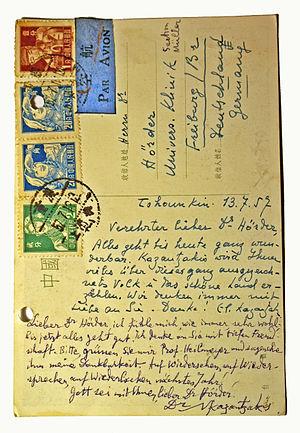
Níkos Kazantzákis ou Kazantzaki ou encore Kazantsakis, né le 18 février 1883 à Héraklion, en Crète, et mort le 26 octobre 1957 à Fribourg-en-Brisgau, est un écrivain grec principalement connu pour son roman Alexis Zorba, adapté au cinéma sous le titre Zorba le Grec par le réalisateur Michael Cacoyannis, et pour son roman La Dernière Tentation, adapté au cinéma par le réalisateur Martin Scorsese sous le titre La Dernière Tentation du Christ.